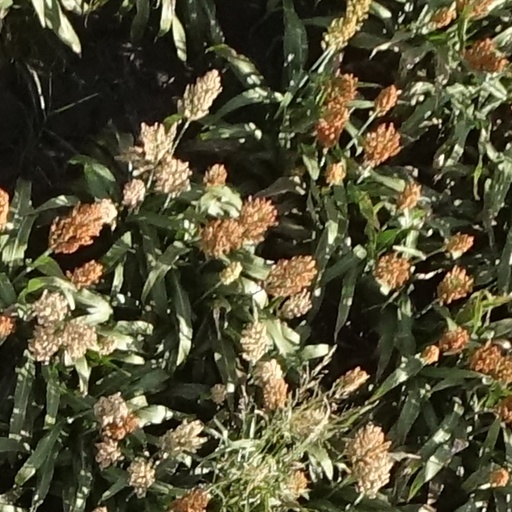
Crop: sorghum